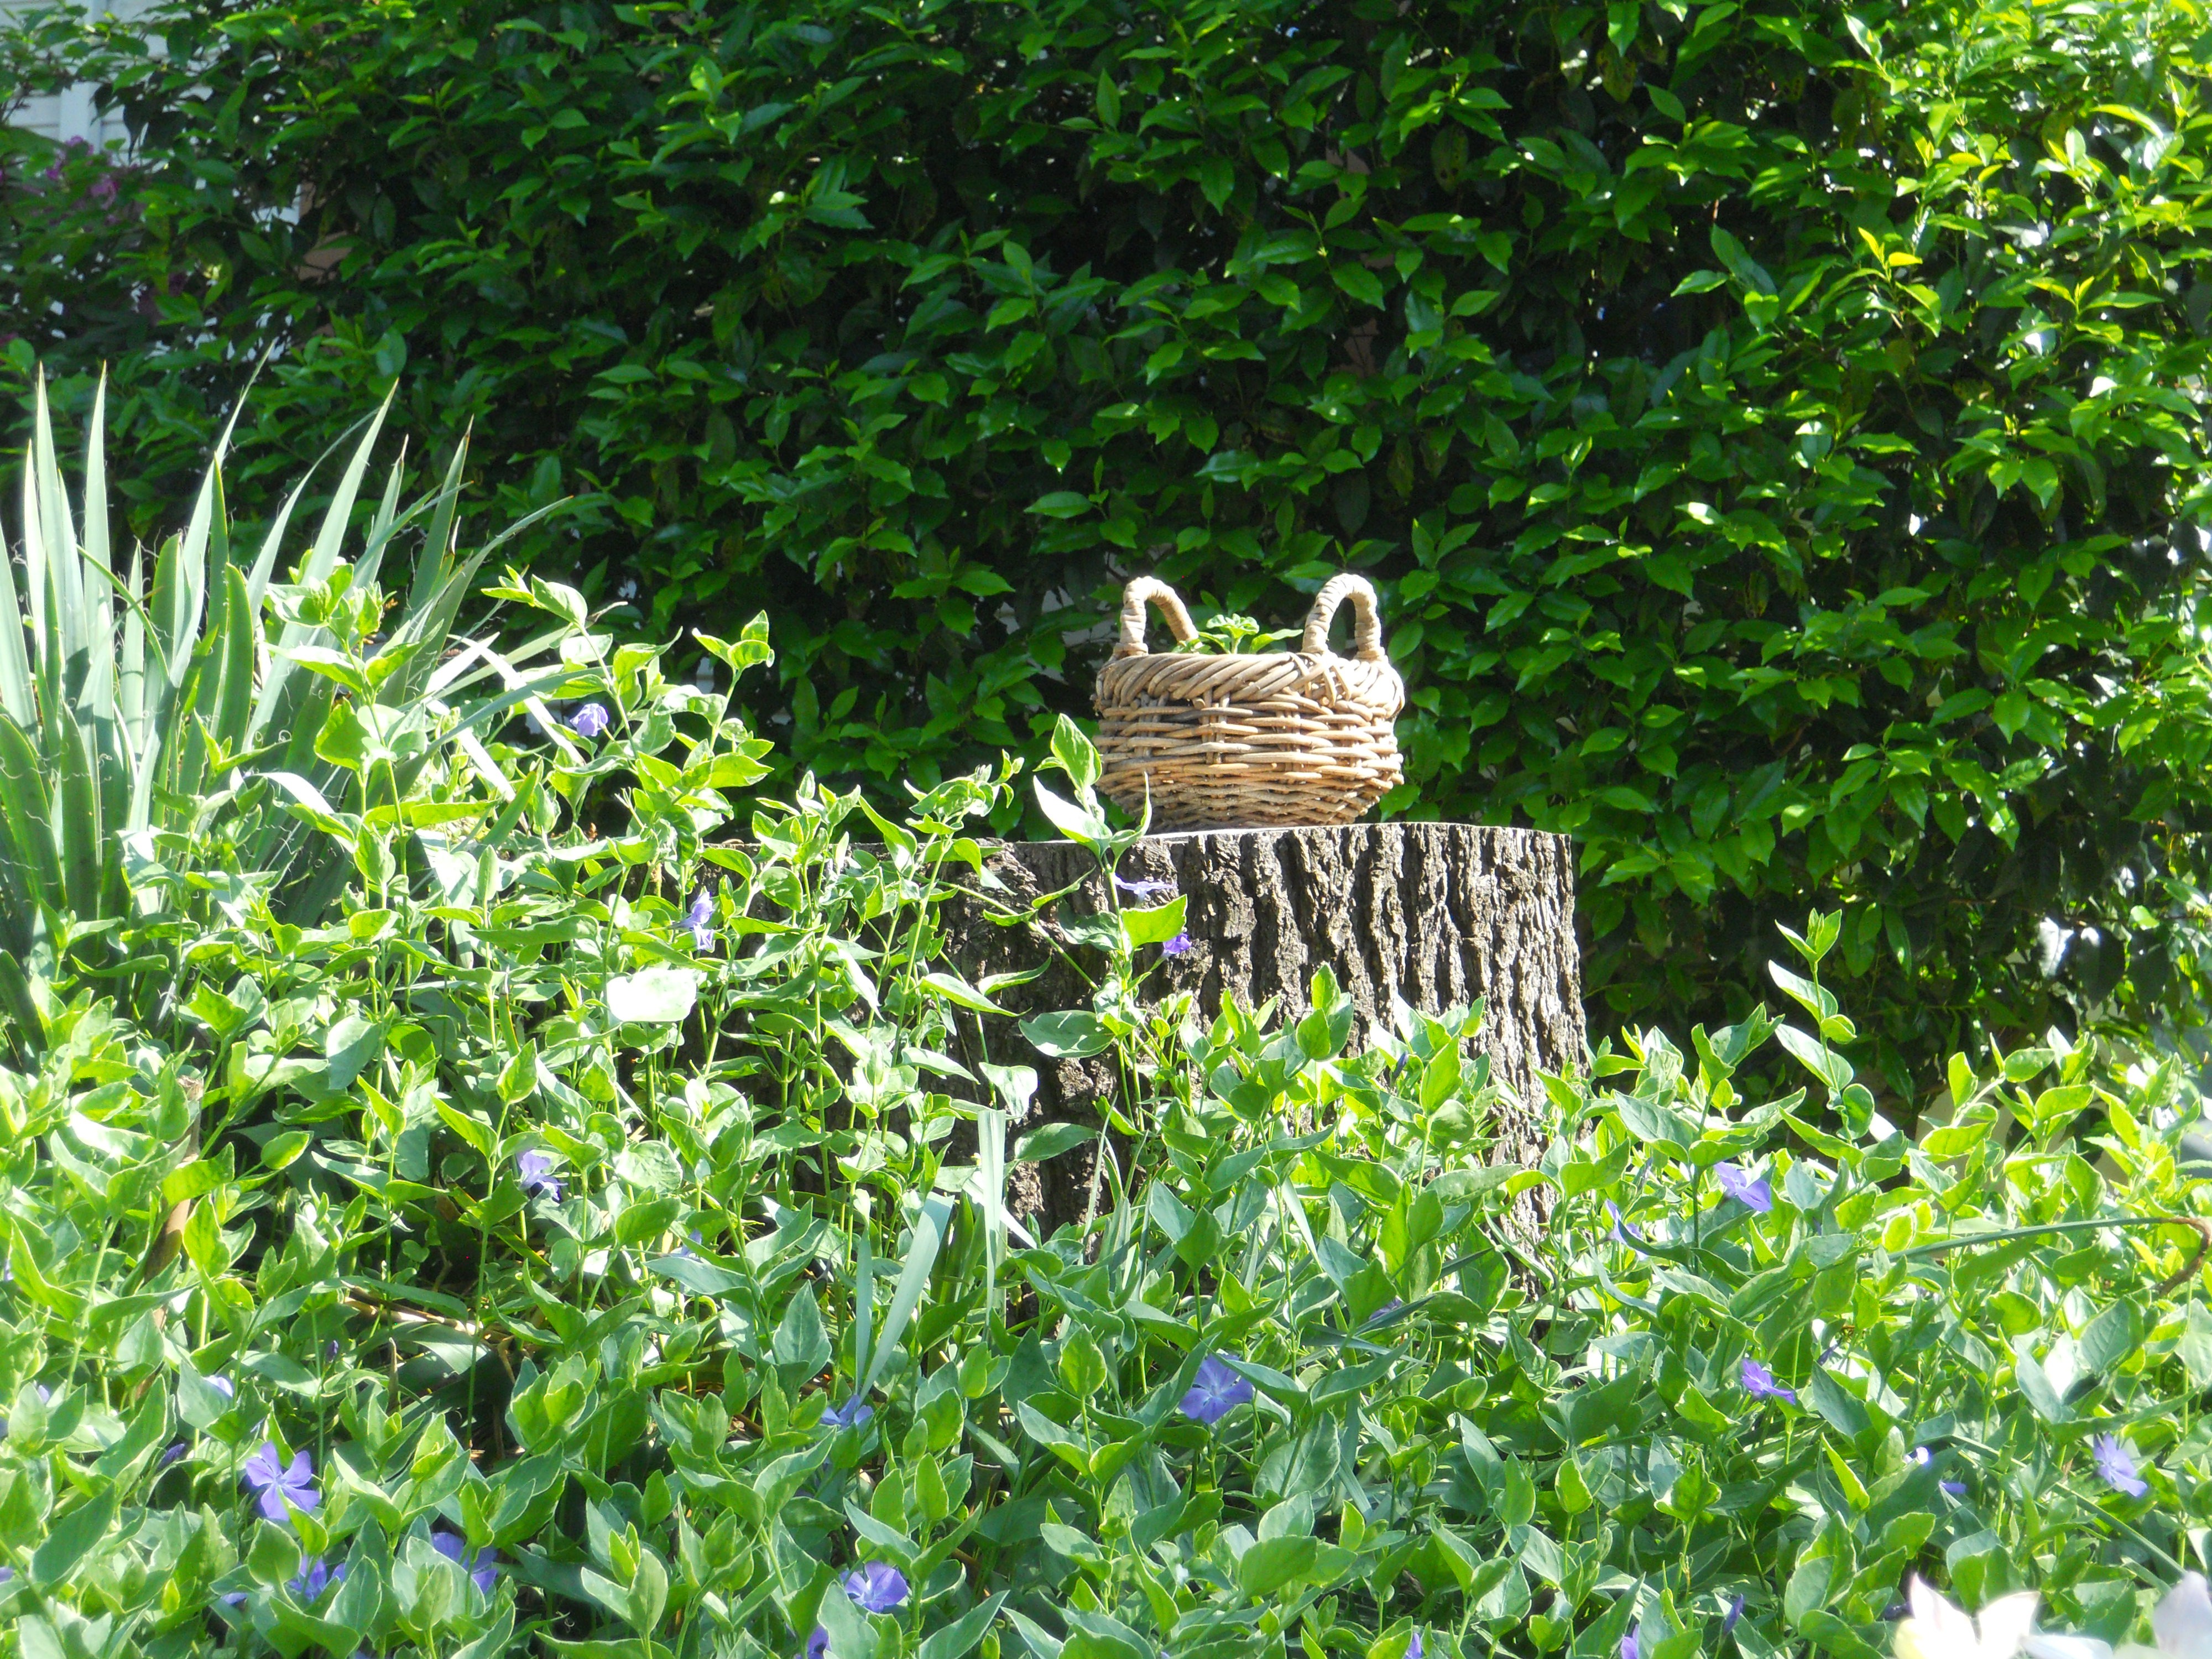
forest, grass, plant, wood, lawn, leaf, stump, flower, trunk, pond, environment, green, jungle, natural, backyard, botany, agriculture, garden, basket, wicker, outdoors, shrub, yard